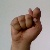
The image shows a hand gesture representing the letter 'T' in Indian Sign Language.